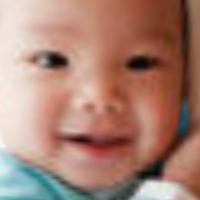
Age group: age 01-10